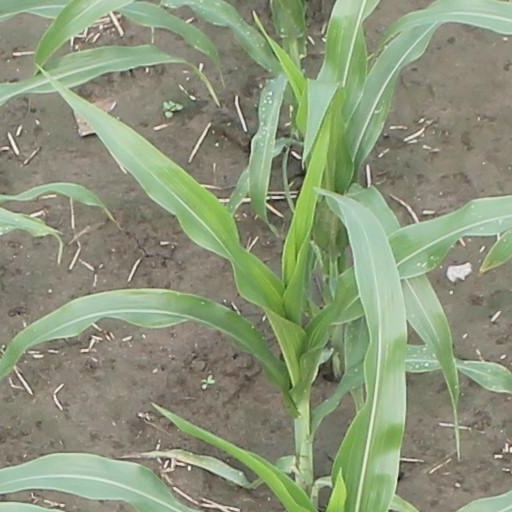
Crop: maize; corn